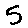
Label: 5